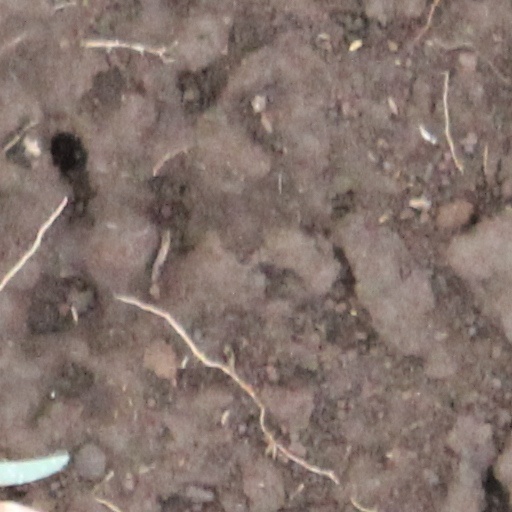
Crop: wheat